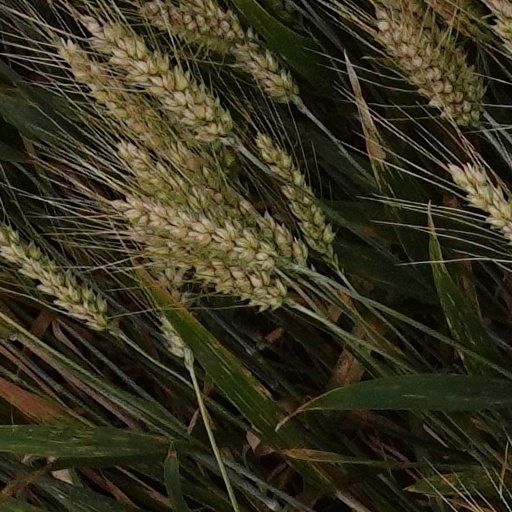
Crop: wheat